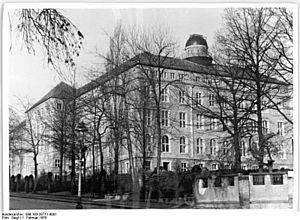
Le Gymnasium haut-sorabe de Bautzen, est un lycée bilingue allemand/sorabe situé à Bautzen dans la région de Haute-Lusace dans le land de Saxe.